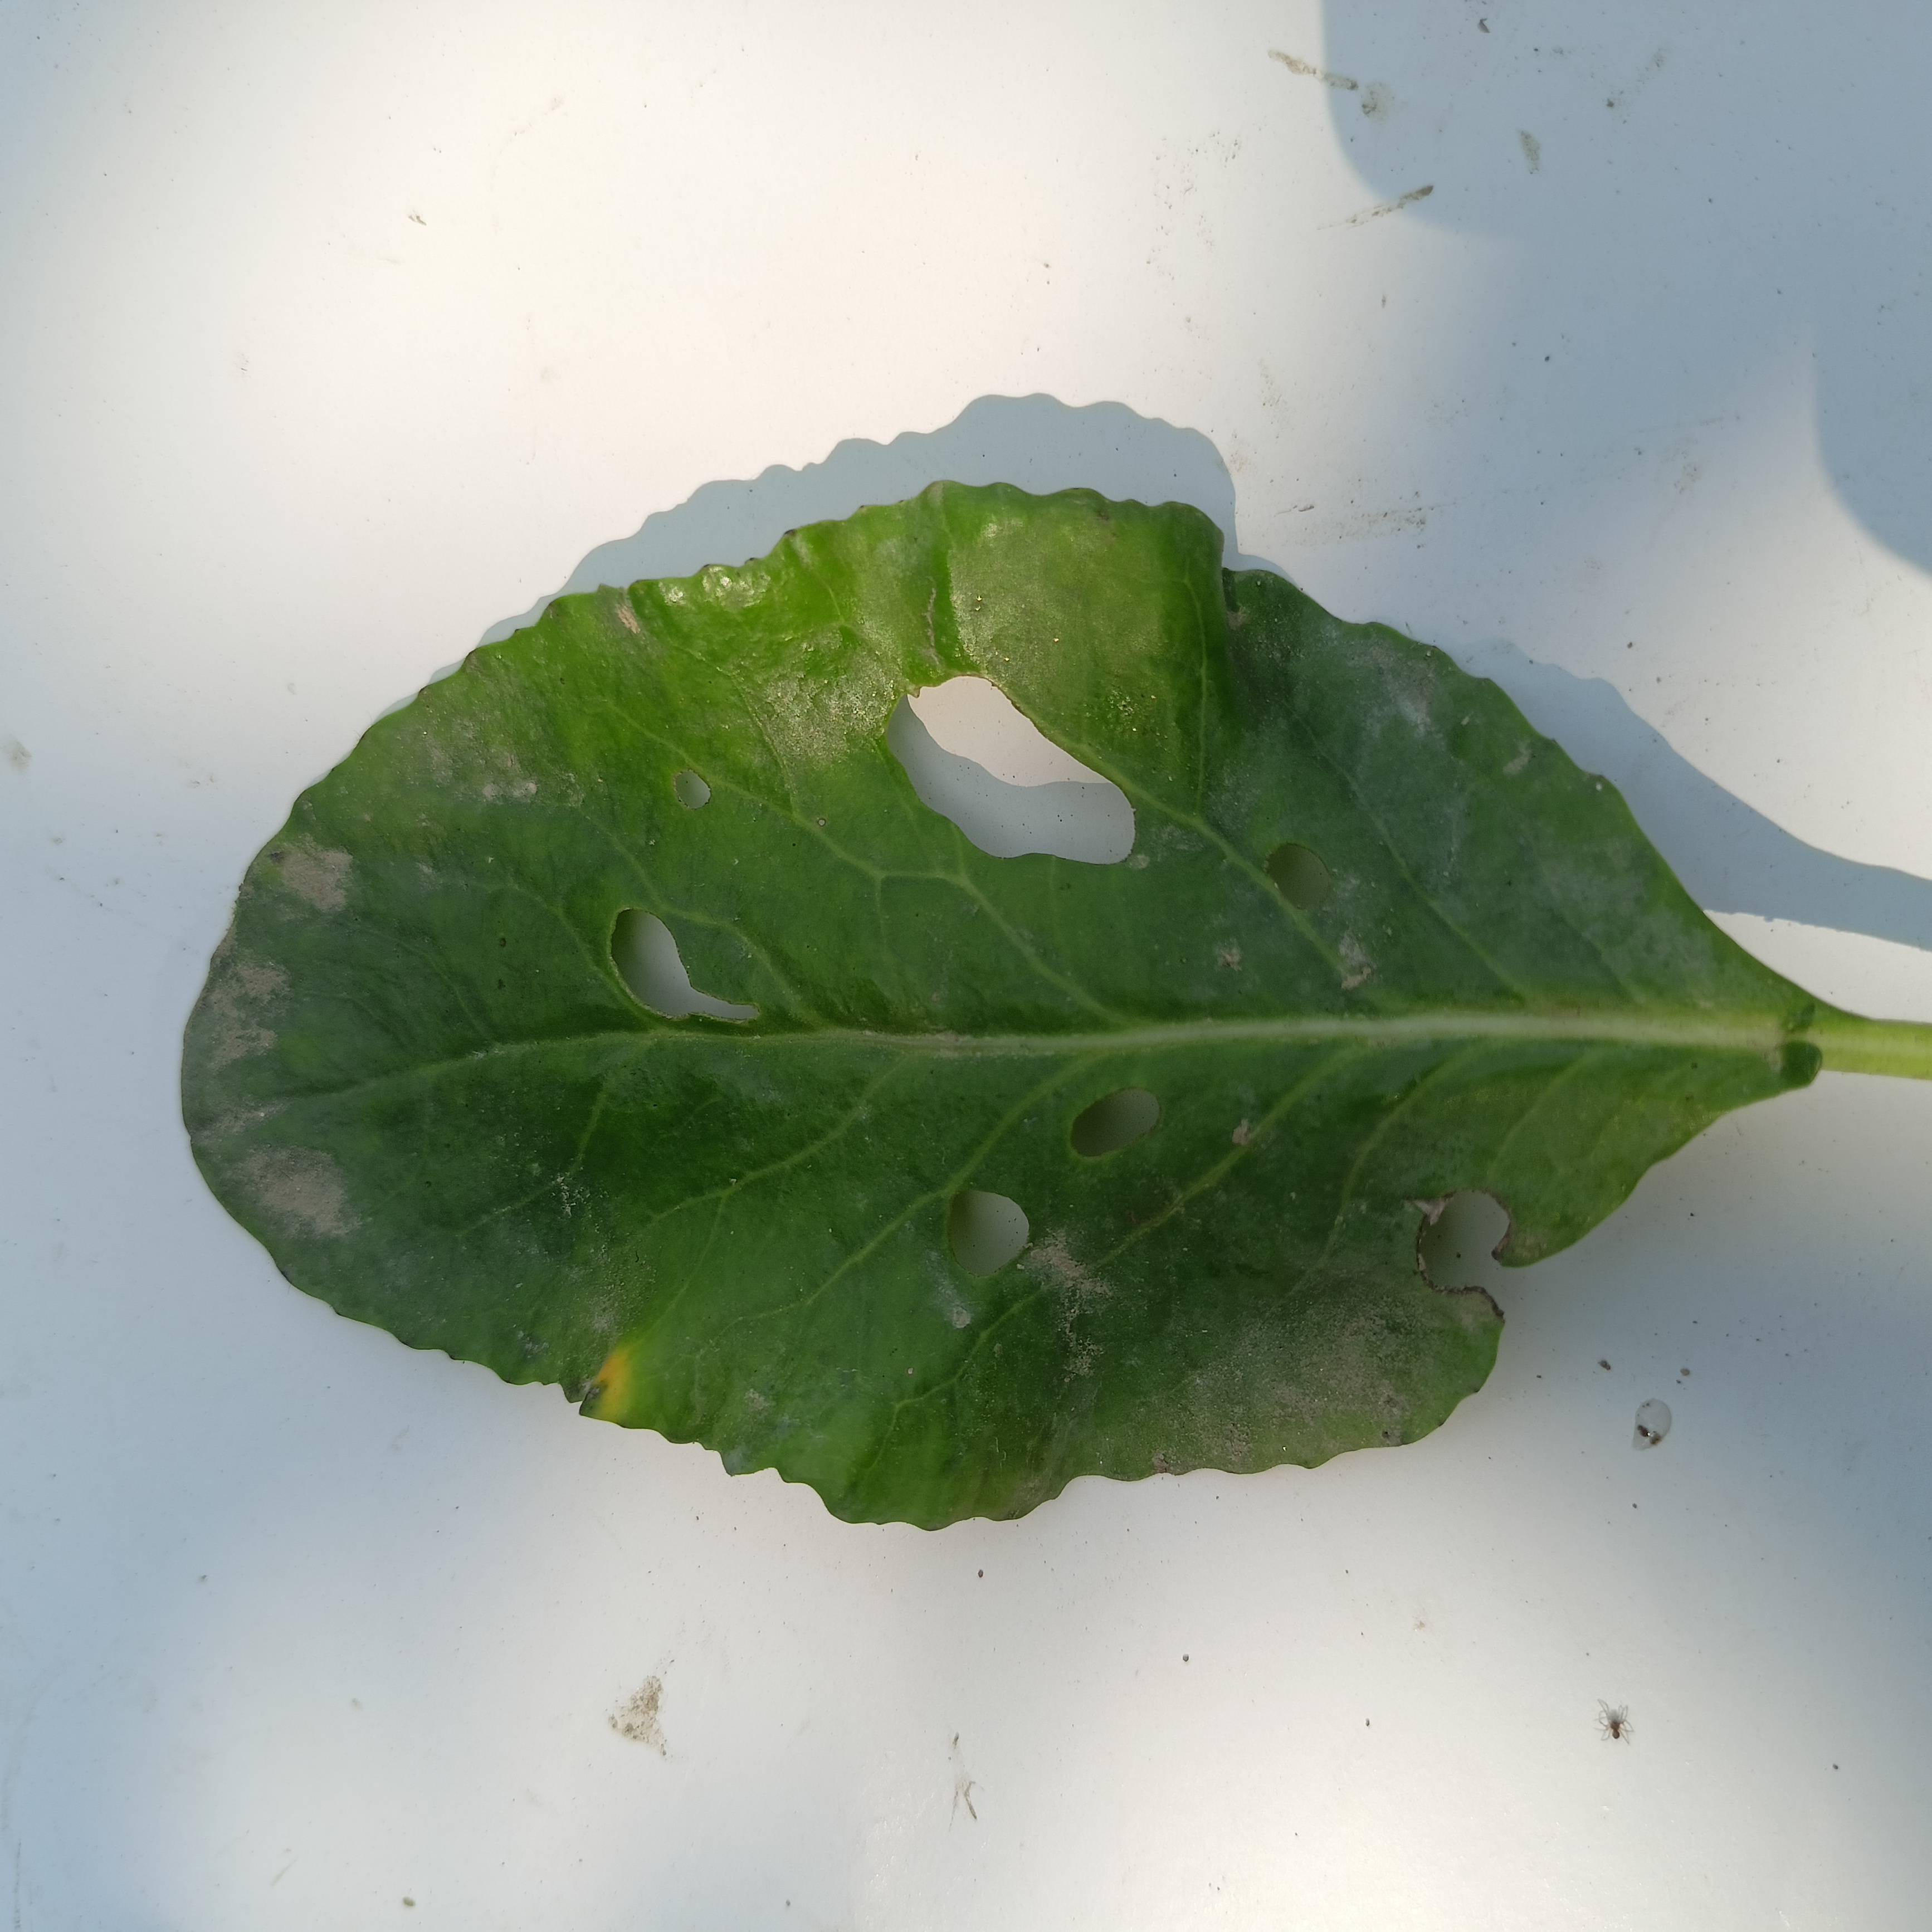
Label: Insect Hole